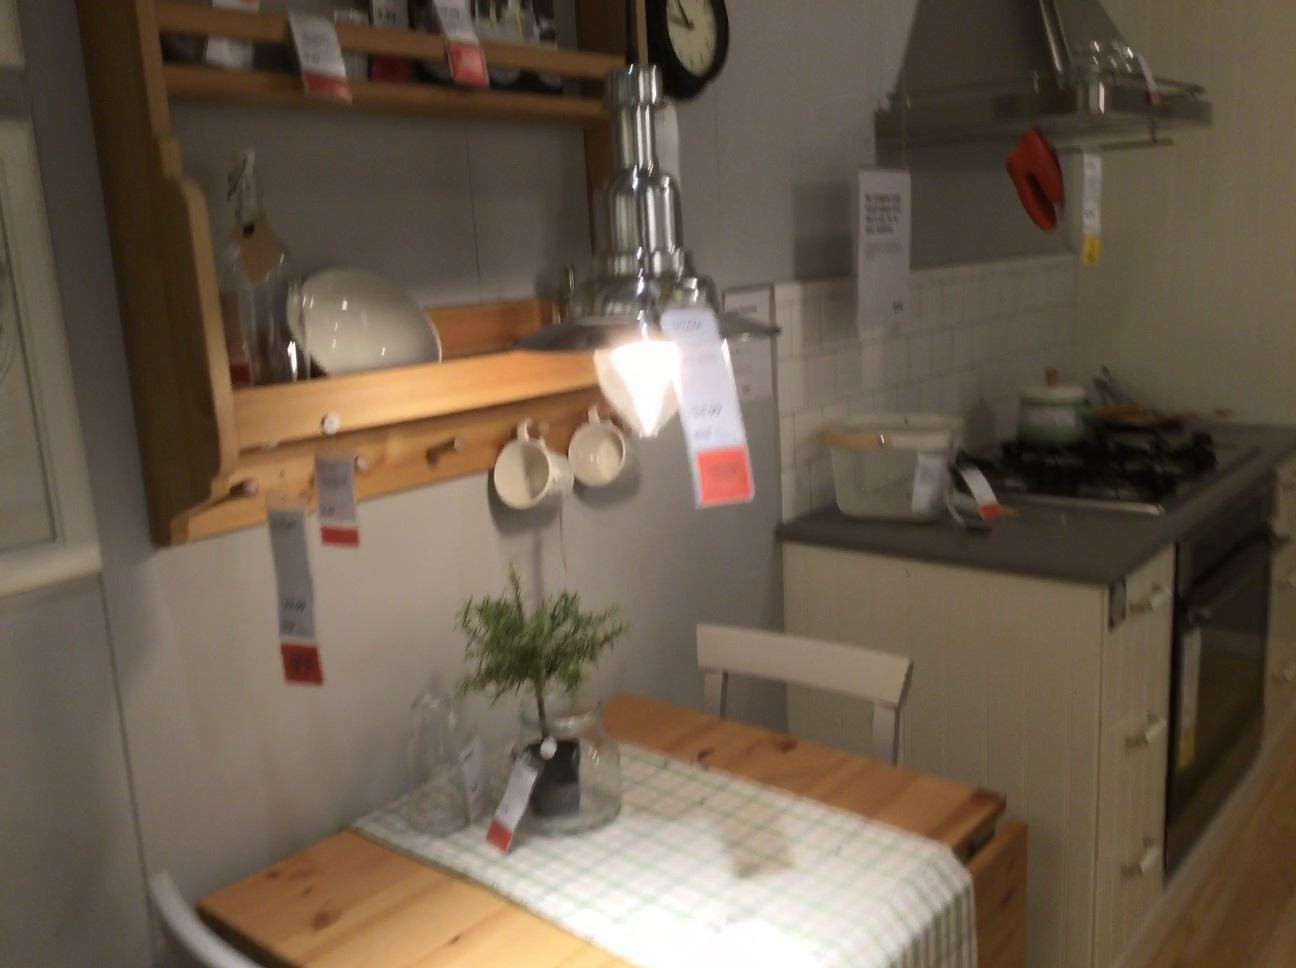
Question: Can the stove fit right of the clock from the camera's perspective? Final answer should be yes or no.
Answer: No